Dmitri Shepilov

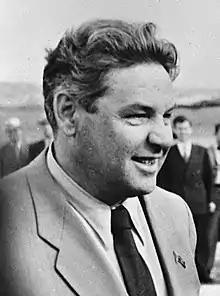
Shepilov in 1955

Dmitri Trofimovich Shepilov ("Dmitrij Trofimovič Šepilov"; – 18 August 1995) was a Soviet economist, lawyer and politician who served as Minister of Foreign Affairs. He joined the abortive plot to oust Nikita Khrushchev from power in 1957, and was denounced and removed from power. Rehabilitated after Khrushchev's downfall, he lived a largely obscure retirement.